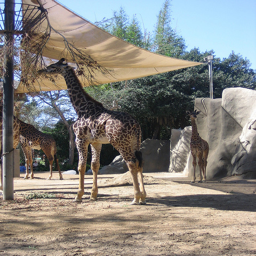
A giraffe standing underneath a cover at a zoo.
Three giraffes resting under a shaded area at a camp.
 a giraffe eating leaves under a canopy
THREE GIRAFFES STANDING UNDER THE SHADE OF A CANVAS.
A large giraffe is standing under the canopy